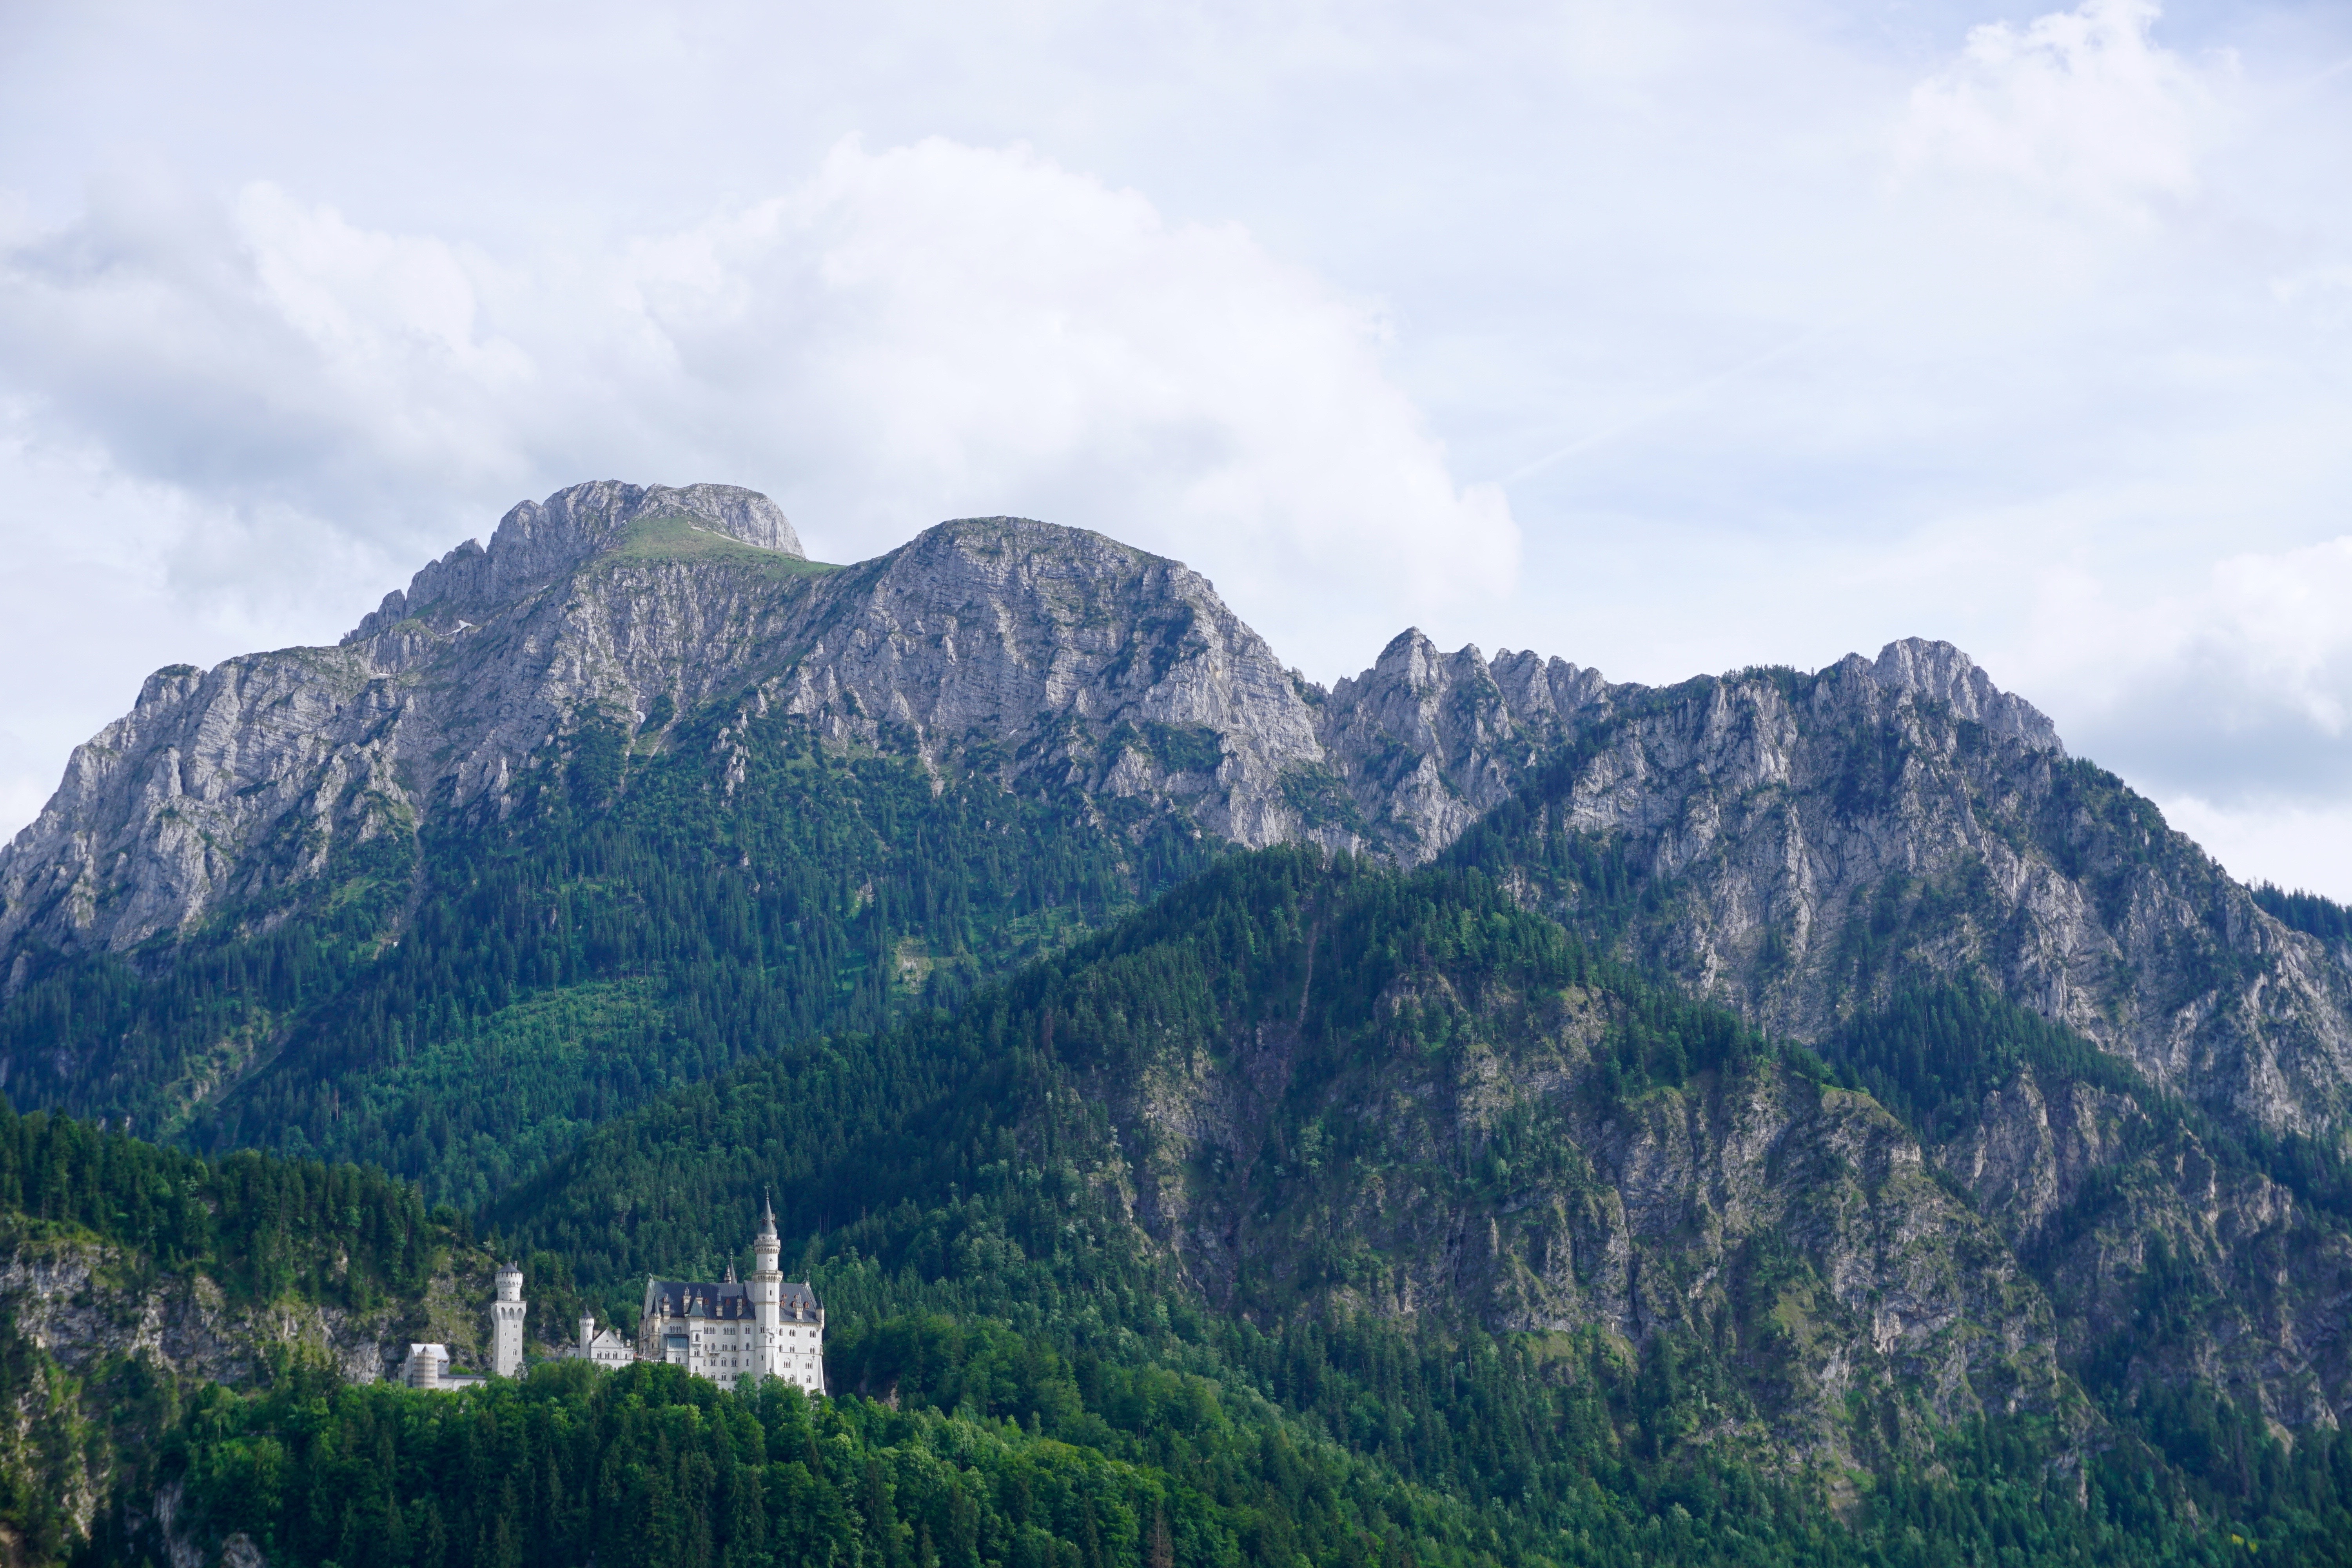
landscape, tree, forest, grass, rock, wilderness, mountain, cloud, sky, hill, valley, mountain range, castle, highland, terrain, national park, ridge, summit, cool image, massif, alps, plateau, escarpment, fell, cool photo, elevation, batholith, hill station, mountainous landforms, mount scenery